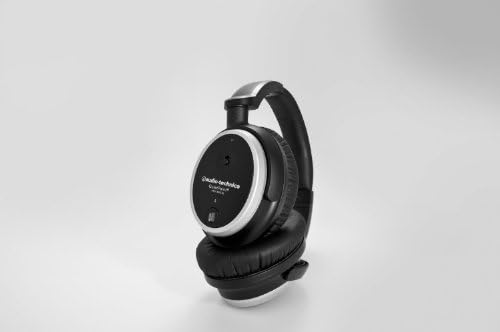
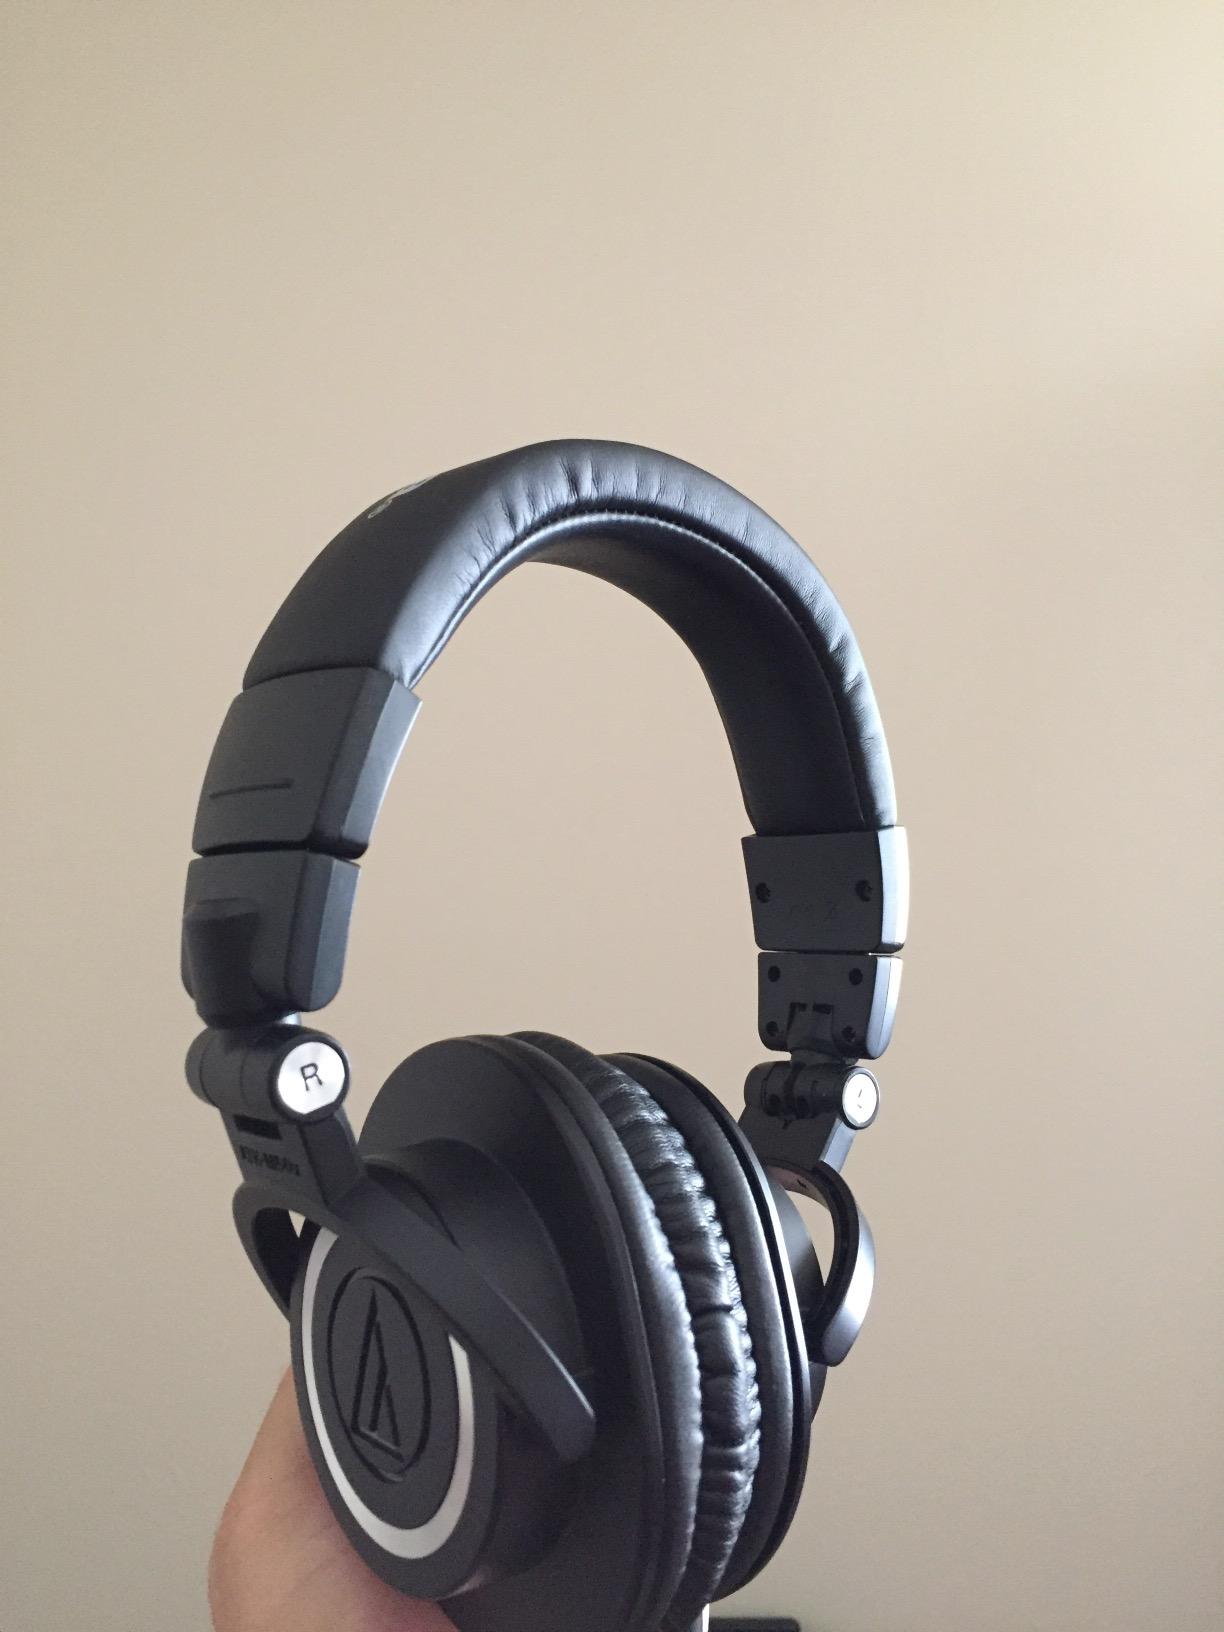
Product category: headphones
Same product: no